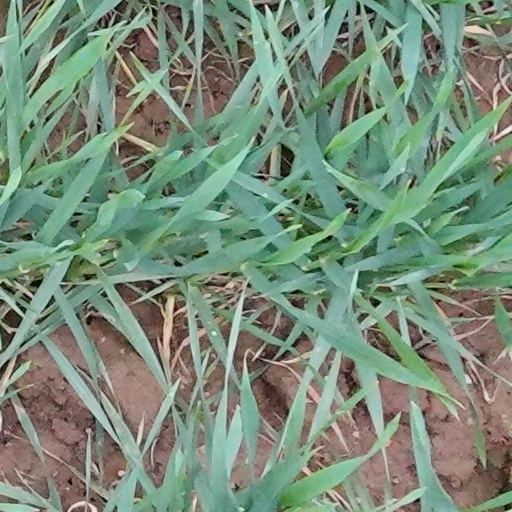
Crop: wheat